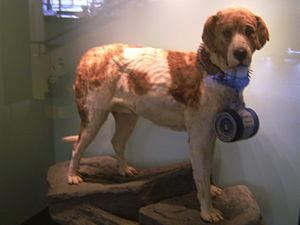
Le saint-bernard est une race de grand chien de montagne, souvent dressé comme chien de recherche en avalanche. L'imaginaire populaire les affuble d'un tonnelet de schnaps accroché au cou qui serait destiné à revigorer les victimes du froid. Cette pratique a été utilisée surtout à la fin du XIXᵉ siècle dans la recherche de personnes perdues dans les montagnes ou victimes d'une avalanche.